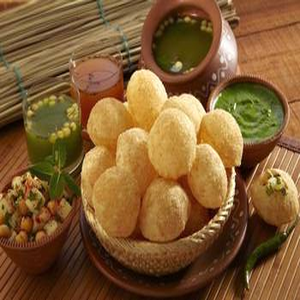
Dish: panipuri